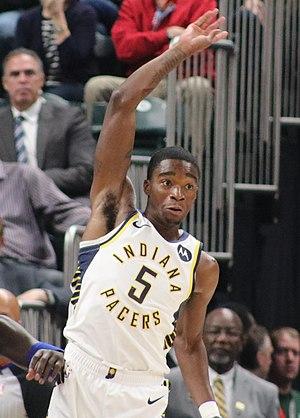
Edmond Sumner, né le 31 décembre 1995, à Détroit, dans le Michigan, est un joueur américain de basket-ball. Il évolue aux postes de meneur et arrière